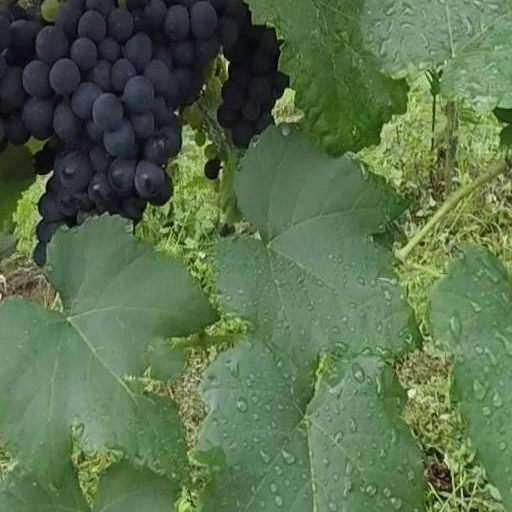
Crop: grape